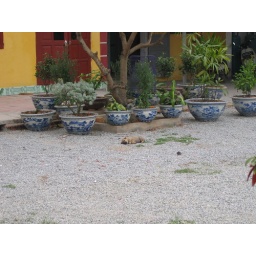
little puppy dog sleeping in the courtyard of a porcelain shop on the road to Hue north of Danang.